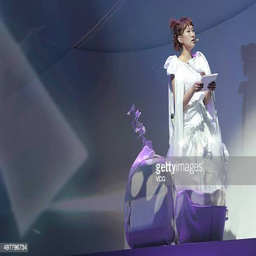
singer songwriter performs in the musical play